Villa de Zaachila

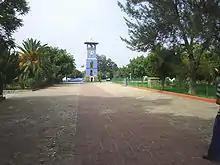
Main plaza with clock

Zaachila has considerable cultural wealth with native music, dance, gastronomy and market days filled with flavors and colors, whose traditions have been preserved for generations. Many houses in this area still have wood stoves and/or a small fireplace in which food is cooked in the embers. Zaachila Zapotec is spoken in the town.